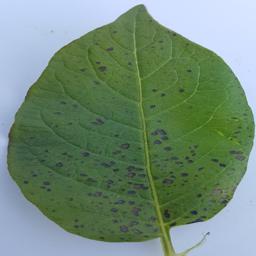
Etiqueta: Tizon_Temprano